Sovremenny-class destroyer

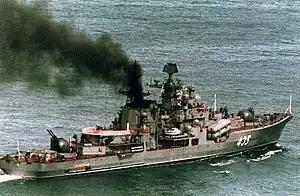
"Sovremenny"-class destroyer "Bezuderzhny" underway.

The complete sensor suite and ECM comprises: 3D radar 'Top Steer', replaced later with 'Top Plate' (MR-760), 230 km range vs fighters and 50 km vs missiles and a total of 40 targets can be simultaneously tracked; Mineral system ('Band Stand') to allow the SS-N 22 guidance; 3 navigation and surface control radar MR-201 e 212; 2 'Bass Tilt' (MR-123) for CIWS; 6 'Front Dome'(MR-90) radar for SA-N-7 guidance (a very large arrangement to assure an effective defense against saturation attacks), linked with 3D radar and two SAM launcher (5 missile min each); 1 'Kite Screech' radar for 130 mm (MR-184 Lev). ECM and ESM are many: 2 ESM MR-410 or MP-405; 2 ECM MRP-11M or 12M ('Bell Shroud'), 2 'Bell Squat', 4 'Football B' and one MR-407; 2 PK-2M rocket launchers (140 mm), and 8 PK-10 (120 mm), 2–8 laser warning receiver systems Spektr-F, one Squeeze Box (TV, laser and IR system).